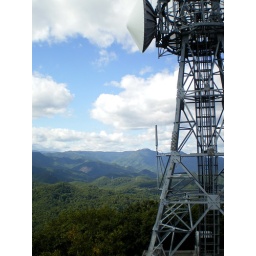
radio tower and view of mountains around Sapporo